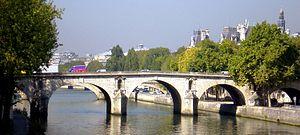
Pont Marie - Paris
Le pont Marie est un pont franchissant la Seine à Paris, en France. Il relie l'île Saint-Louis au quai de l'Hôtel-de-Ville, dans le 4ᵉ arrondissement.